Digital humanities

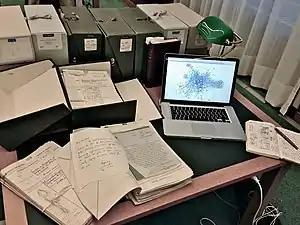
Example of network analysis as an archival tool at the League of Nations

The Slave Societies Digital Archive (formerly Ecclesiastical and Secular Sources for Slave Societies), directed by Jane Landers and hosted at Vanderbilt University, preserves endangered ecclesiastical and secular documents related to Africans and African-descended peoples in slave societies. This Digital Archive currently holds 500,000 unique images, dating from the 16th to the 20th centuries, and documents the history of between 6 and 8 million individuals. They are the most extensive serial records for the history of Africans in the Atlantic World and also include valuable information on the indigenous, European, and Asian populations who lived alongside them. Another example of a digital humanities project focused on the Americas is at the National Autonomous University of Mexico, which has the digitization of 17th-century manuscripts, an electronic corpus of Mexican history from the 16th to 19th century, and the visualization of pre-Hispanic archaeological sites in 3-D. A rare example of a digital humanities project focused on the cultural heritage of Africa is the Princeton Ethiopian, Eritrean, and Egyptian Miracles of Mary project, which documents African medieval stories, paintings, and manuscripts about the Virgin Mary from the 1300s into the 1900s.